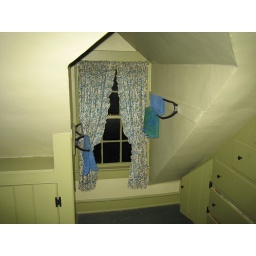
3d floor bathroom looking to front winder gable. Ceiling is roughly 6&amp;quot;5&amp;quot; above floor level